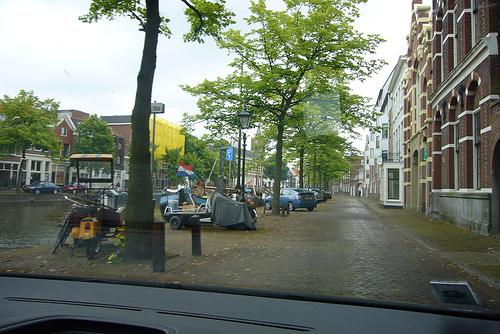
Weather: rain or strom